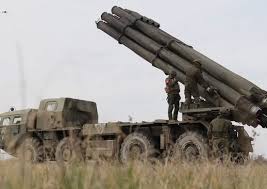
Label: BM-30